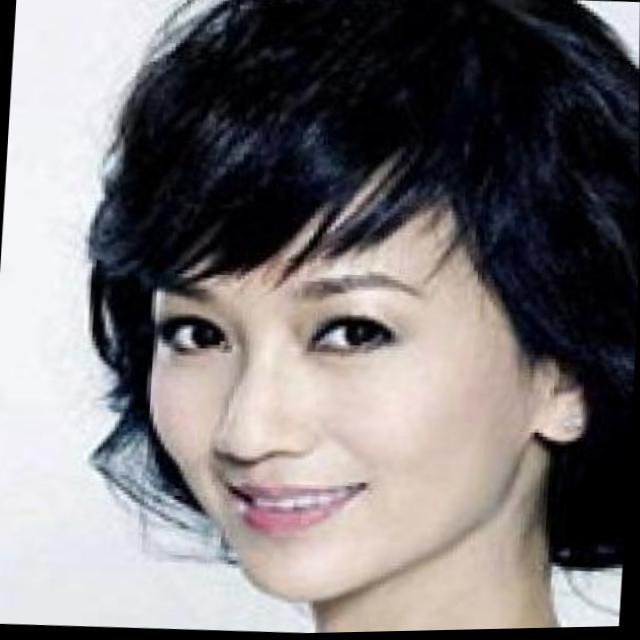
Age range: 21-44